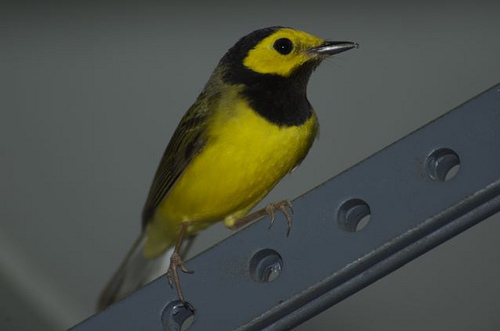
this yellow bird has big black eyes and black trim on its wings.
this is a small yellow bird with a black crown and black throat.
a small colorful bird with a black head, throat and eye ring, a yellow face, and yellow belly.
a small bird with a yellow belly and a bill that curves downwards
this bird is black and yellow in color with a black beak, and black eye rings.
a small yellow bird with inverse racoon like eyes, a long bill and a long white rump.
this bird has wings that are black and has a yellow bellya small bird with a yellow breast and black eyes and a short pointed beak.
this bird is yellow with black and has a long, pointy beak.
this bird has a bright yellow breast color and a black and yellow crown
Species: Hooded Warbler